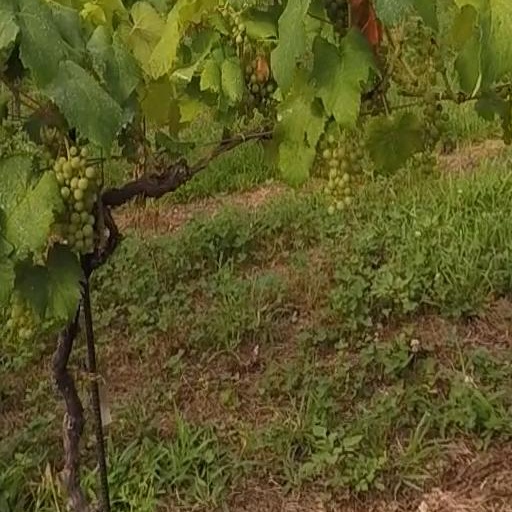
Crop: grape